Crow people

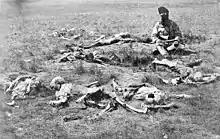
1874 photograph of Crow Indians killed and scalped by Piegan Blackfeet in winter of 1873

When European Americans arrived in numbers, the Crows were resisting pressure from enemies who greatly outnumbered them. In the 1850s, a vision by Plenty Coups, then a boy, but who later became their greatest chief, was interpreted by tribal elders as meaning that the whites would become dominant over the entire country, and that the Crow, if they were to retain any of their land, would need to remain on good terms with the whites.